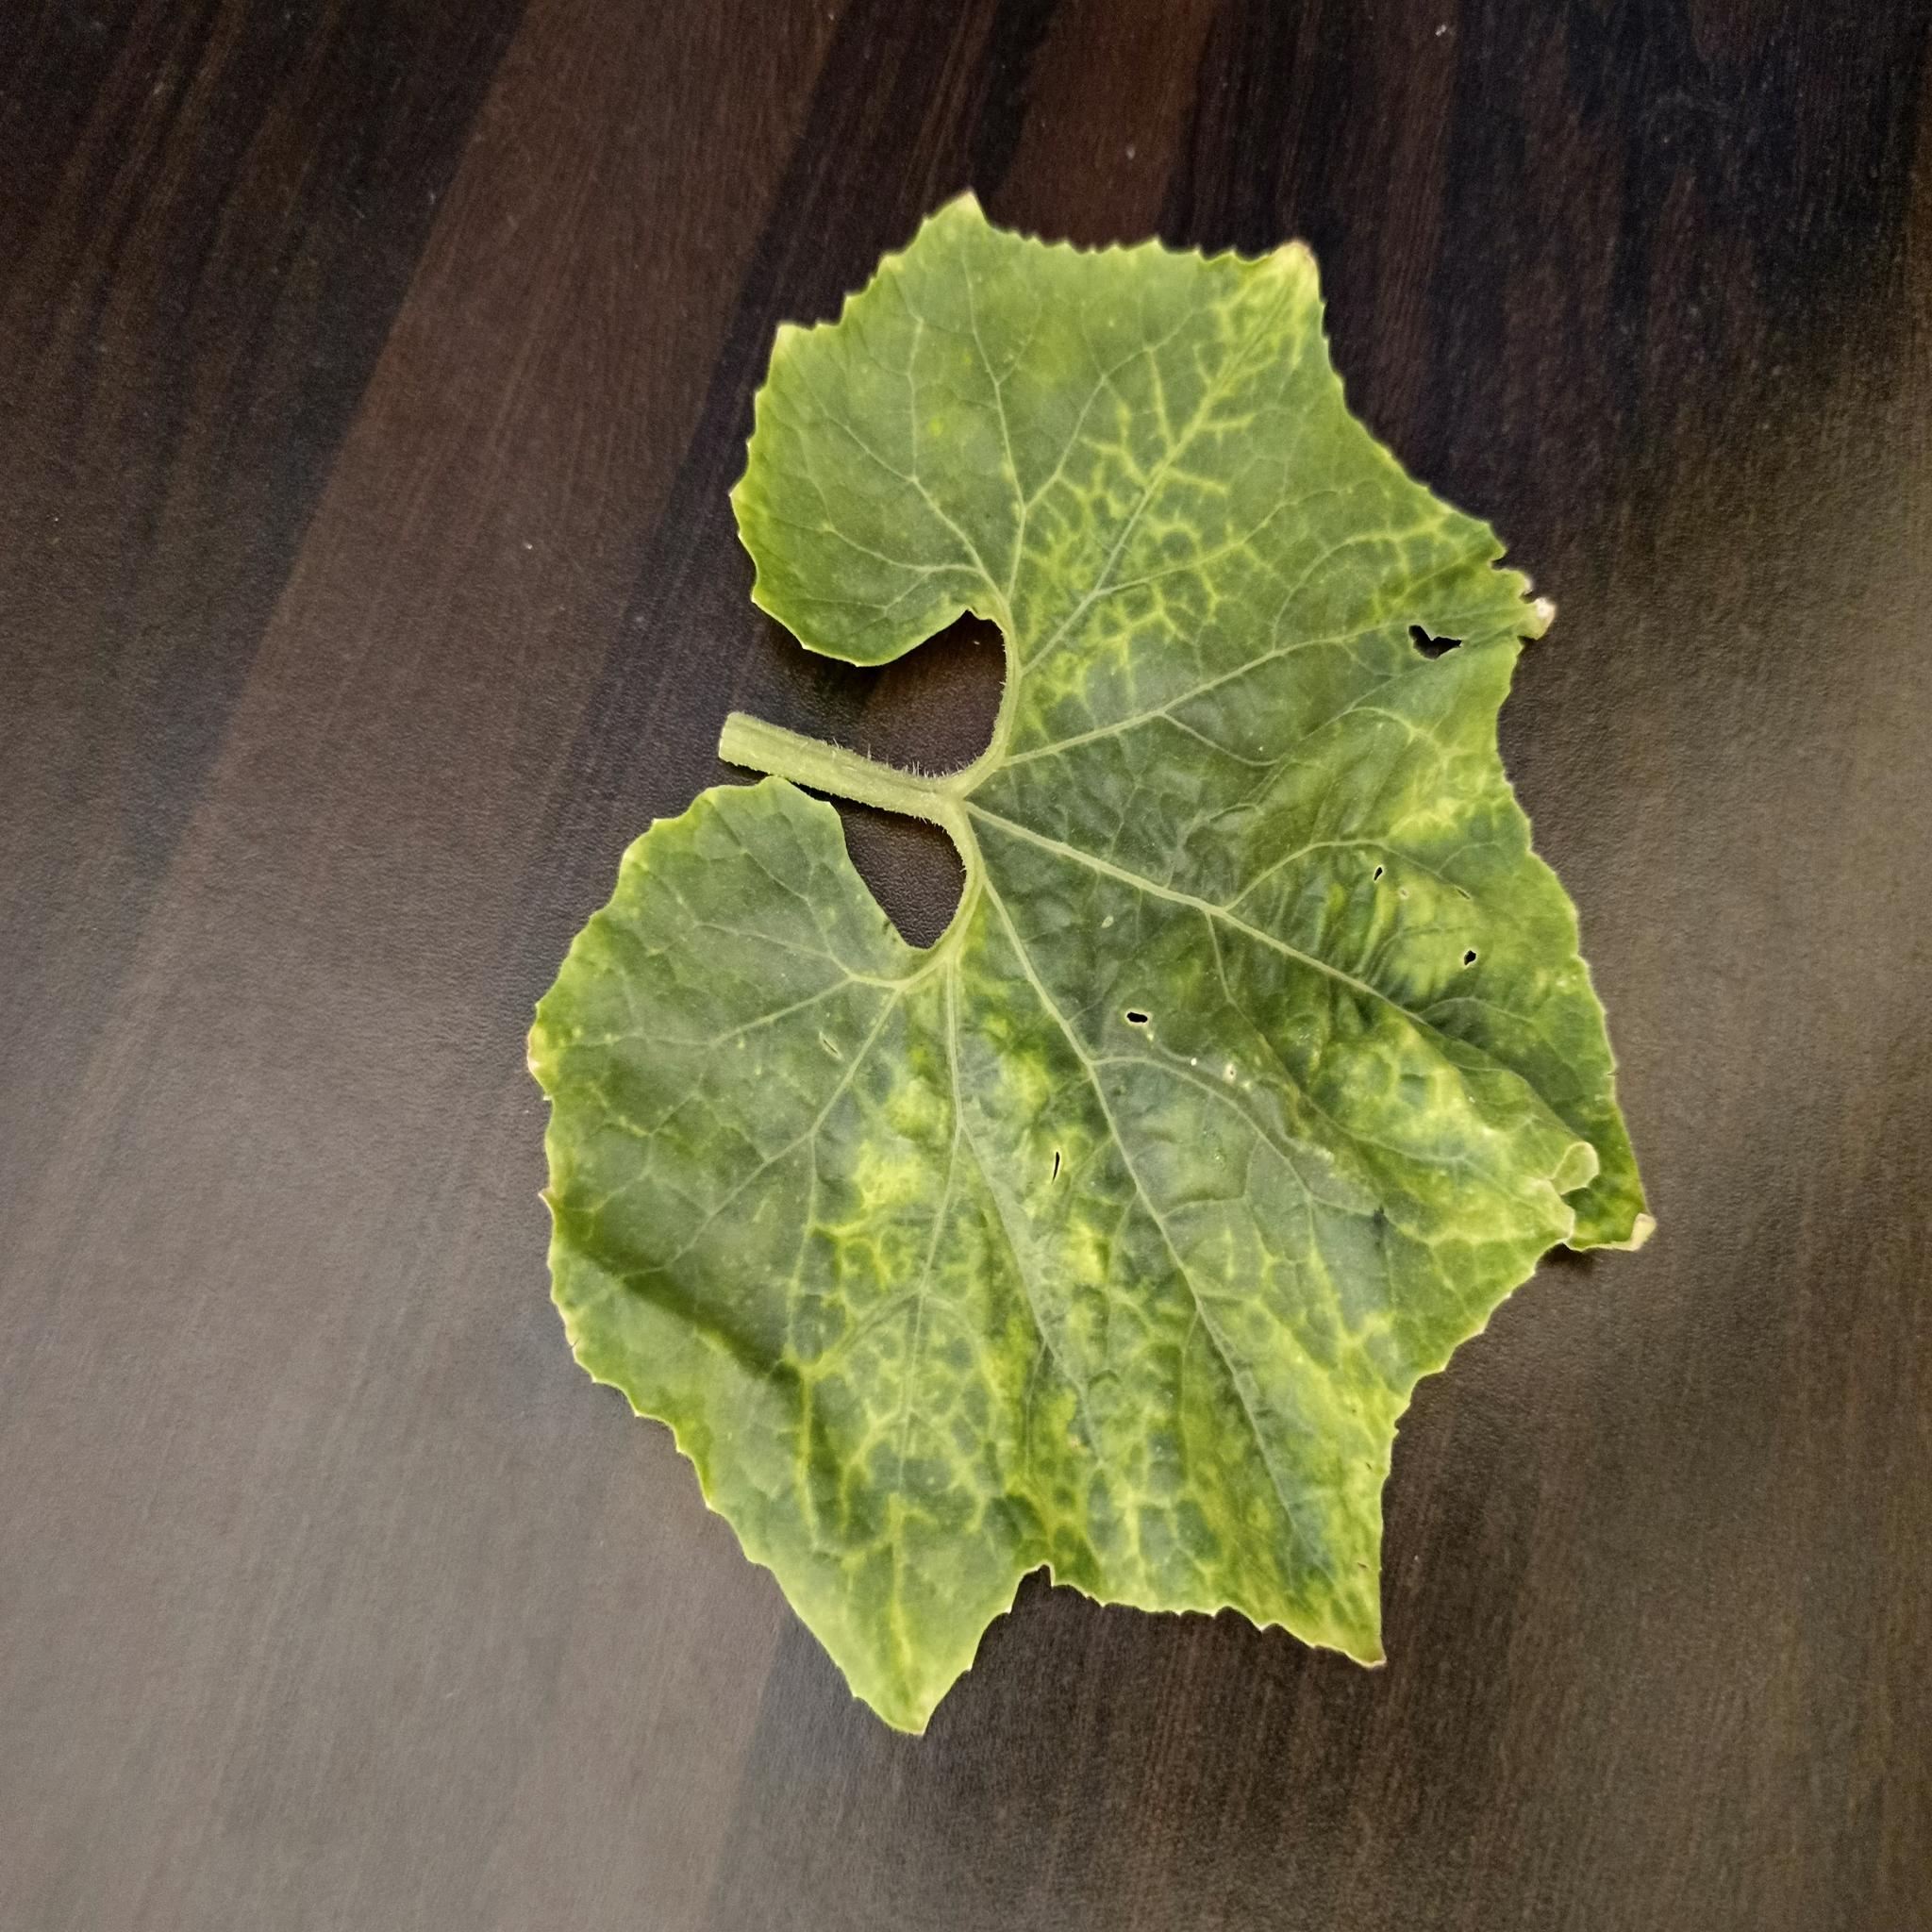
Label: Downy mildew